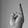
ASL letter: R